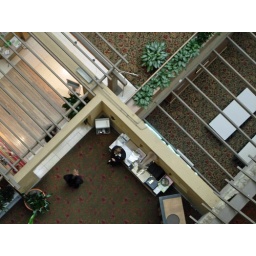
The ground floor of the atrium at the Hyatt Regency Austin in Austin, TX